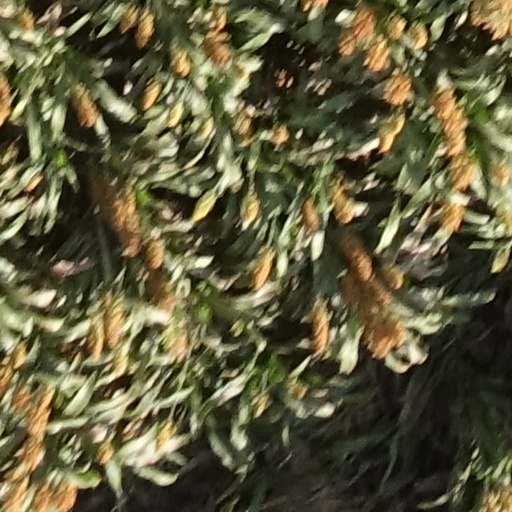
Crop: sorghum